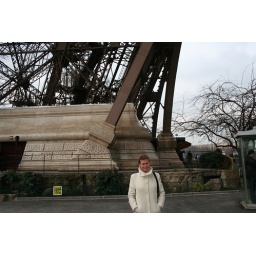
Anna by the base of the Eiffel tower